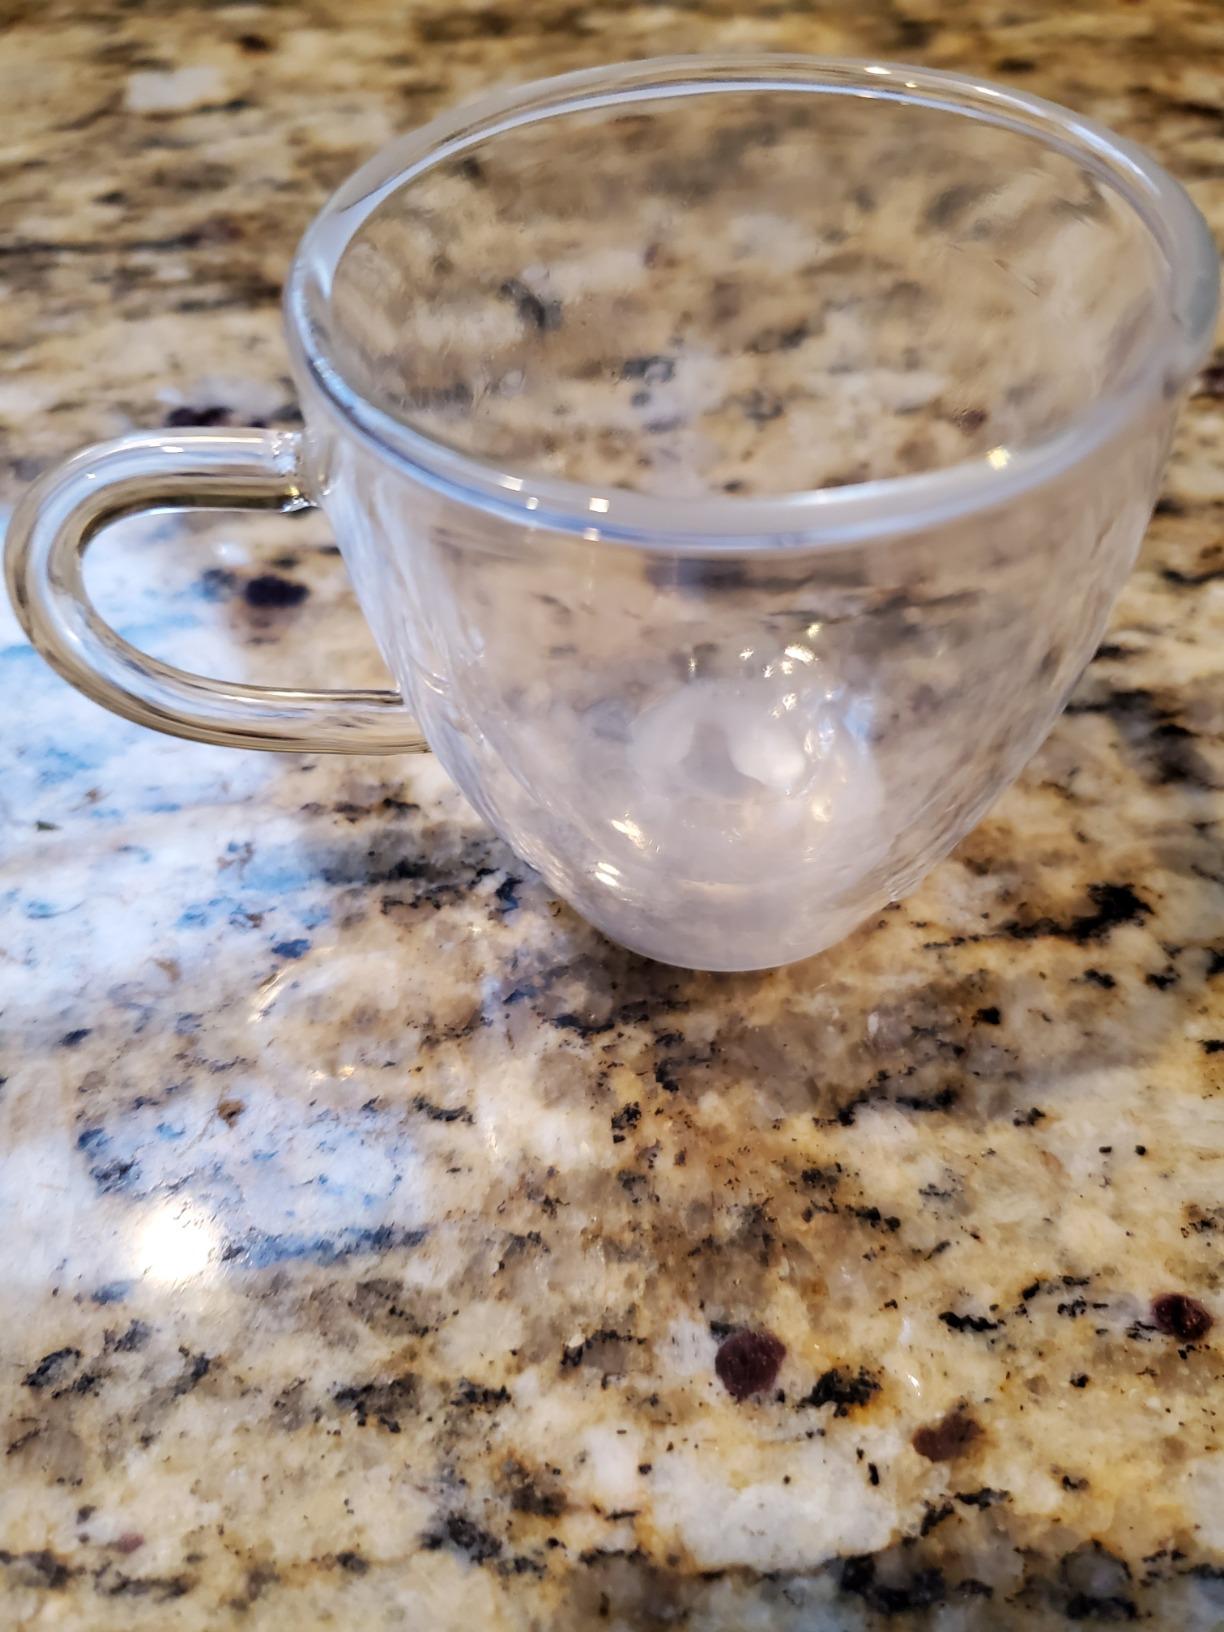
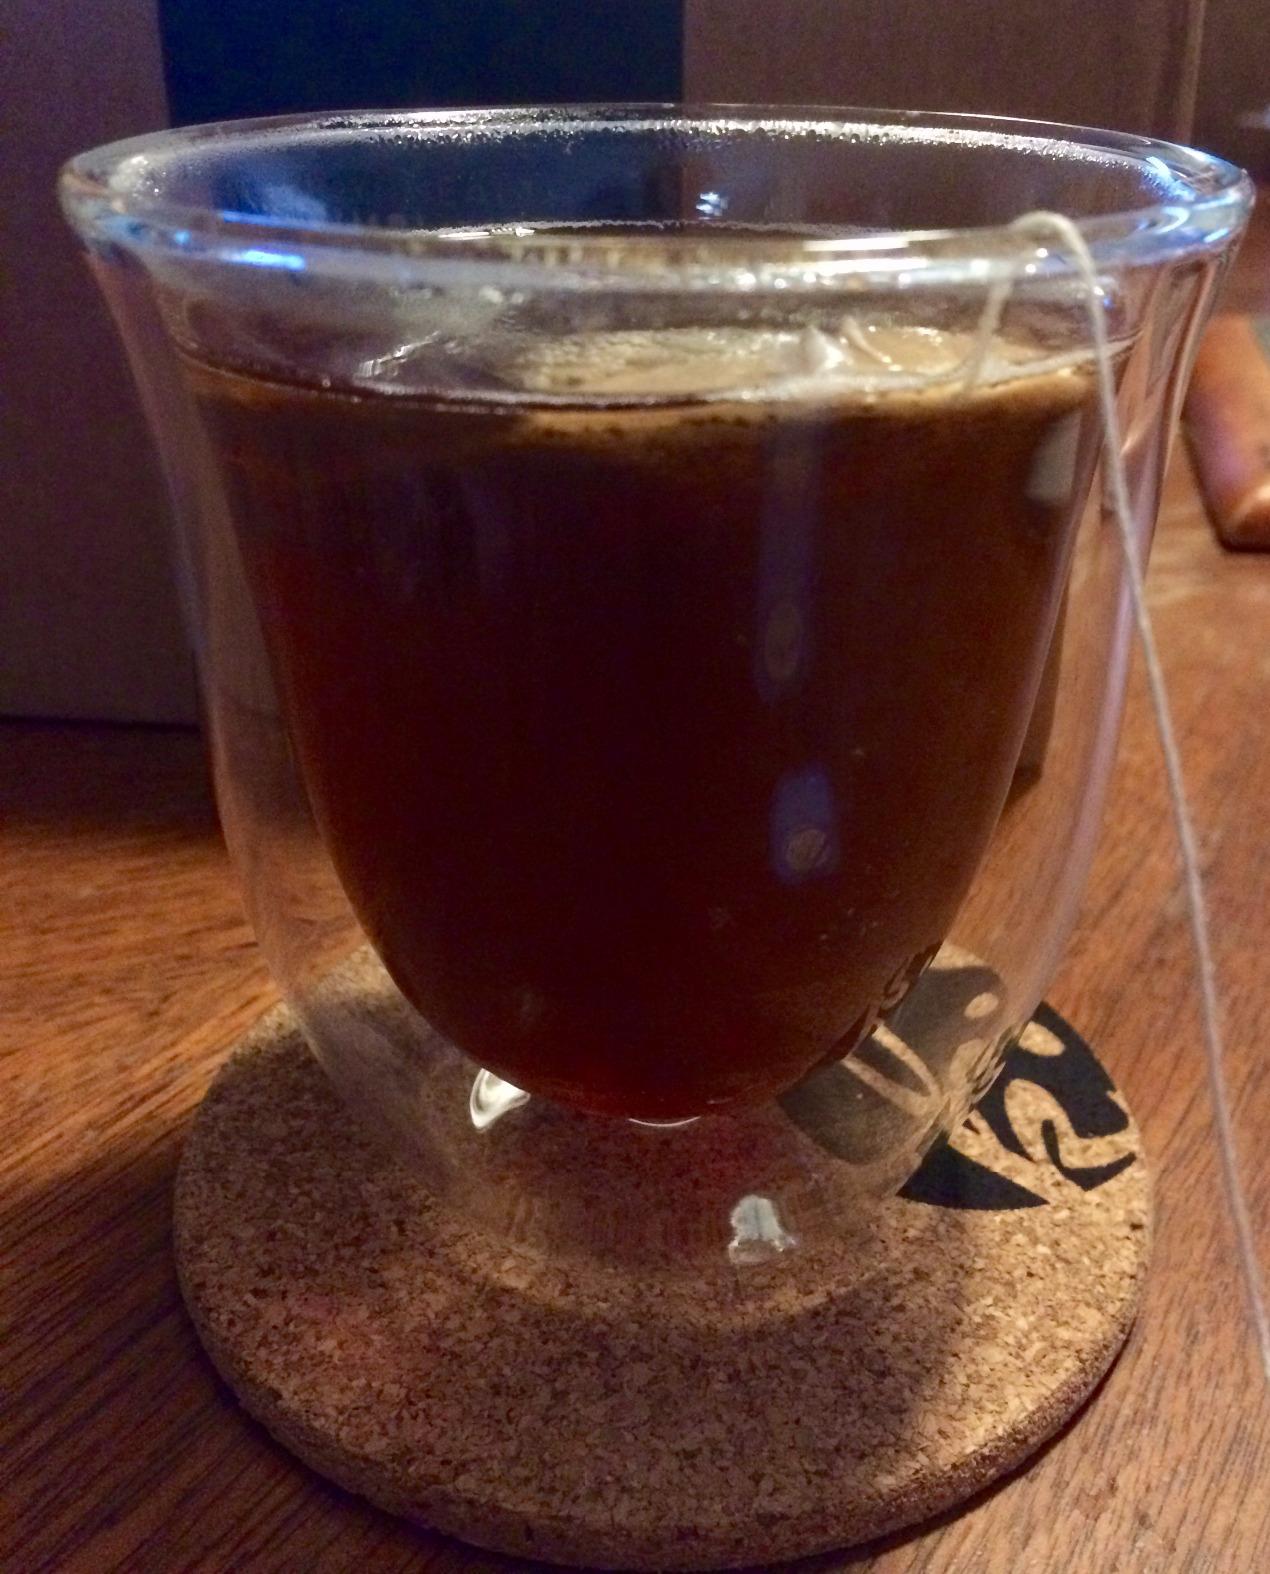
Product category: items_mug
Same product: no